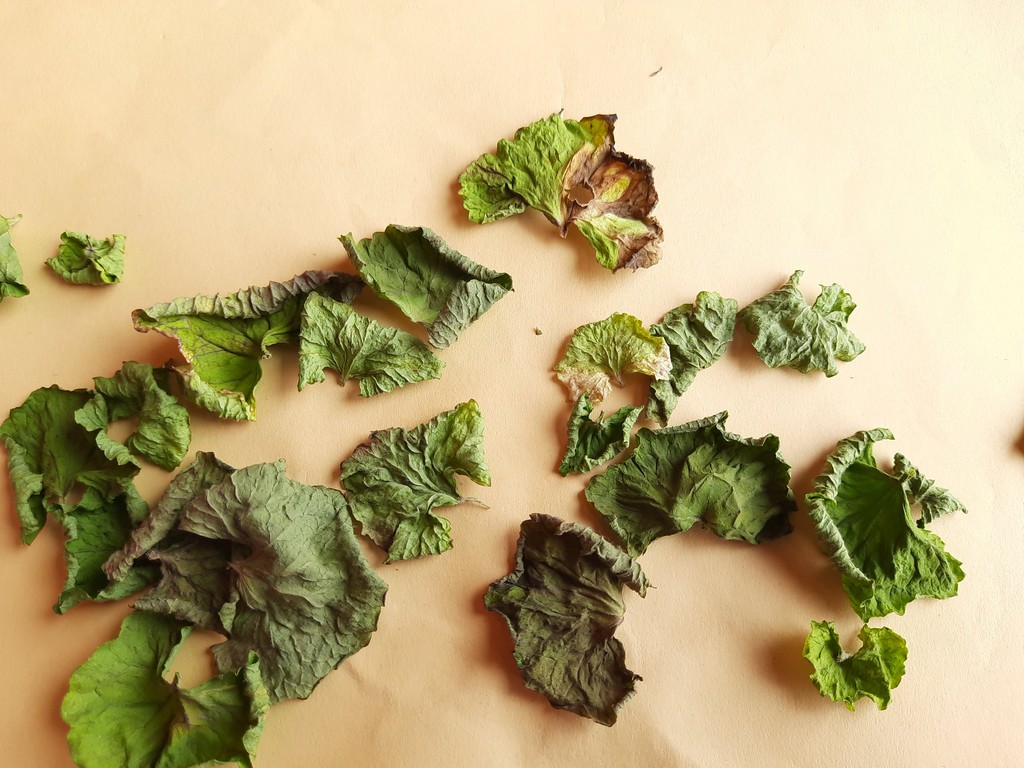
Label: Dried